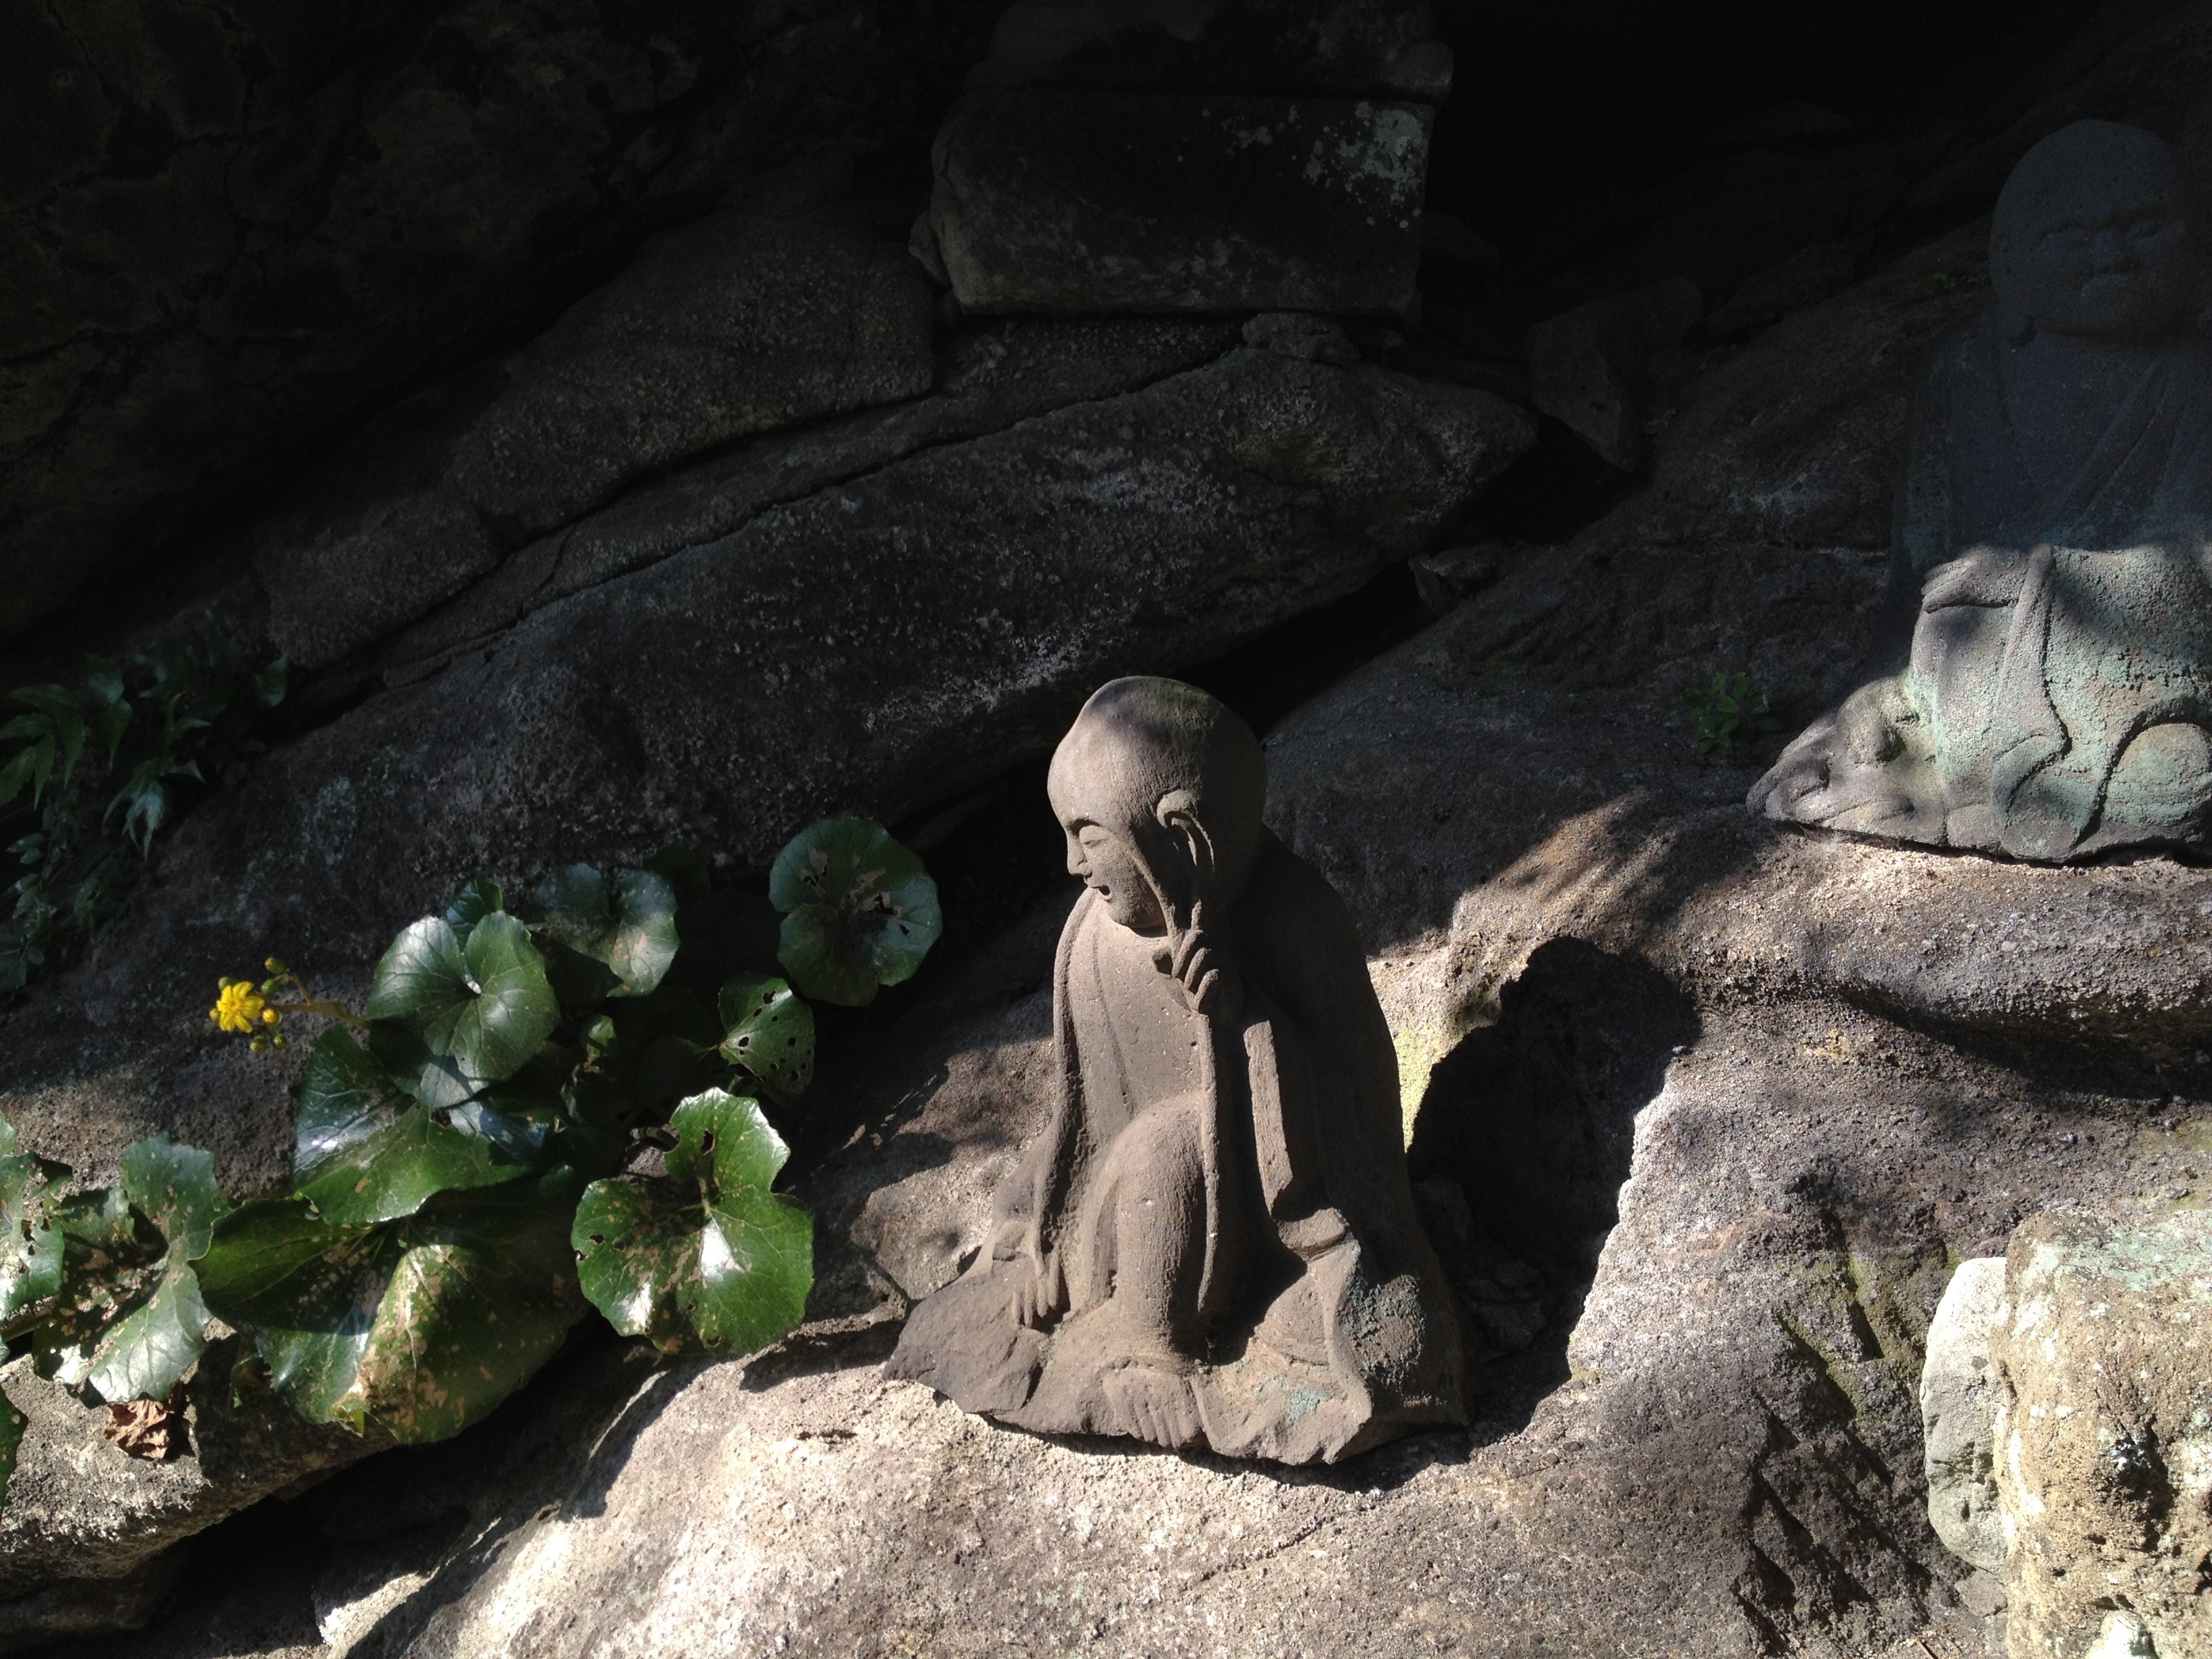
rock, zoo, cave, jungle, japan, screenshot, buddha statues, artistic conception